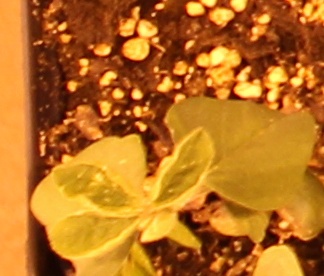
Label: Soybean